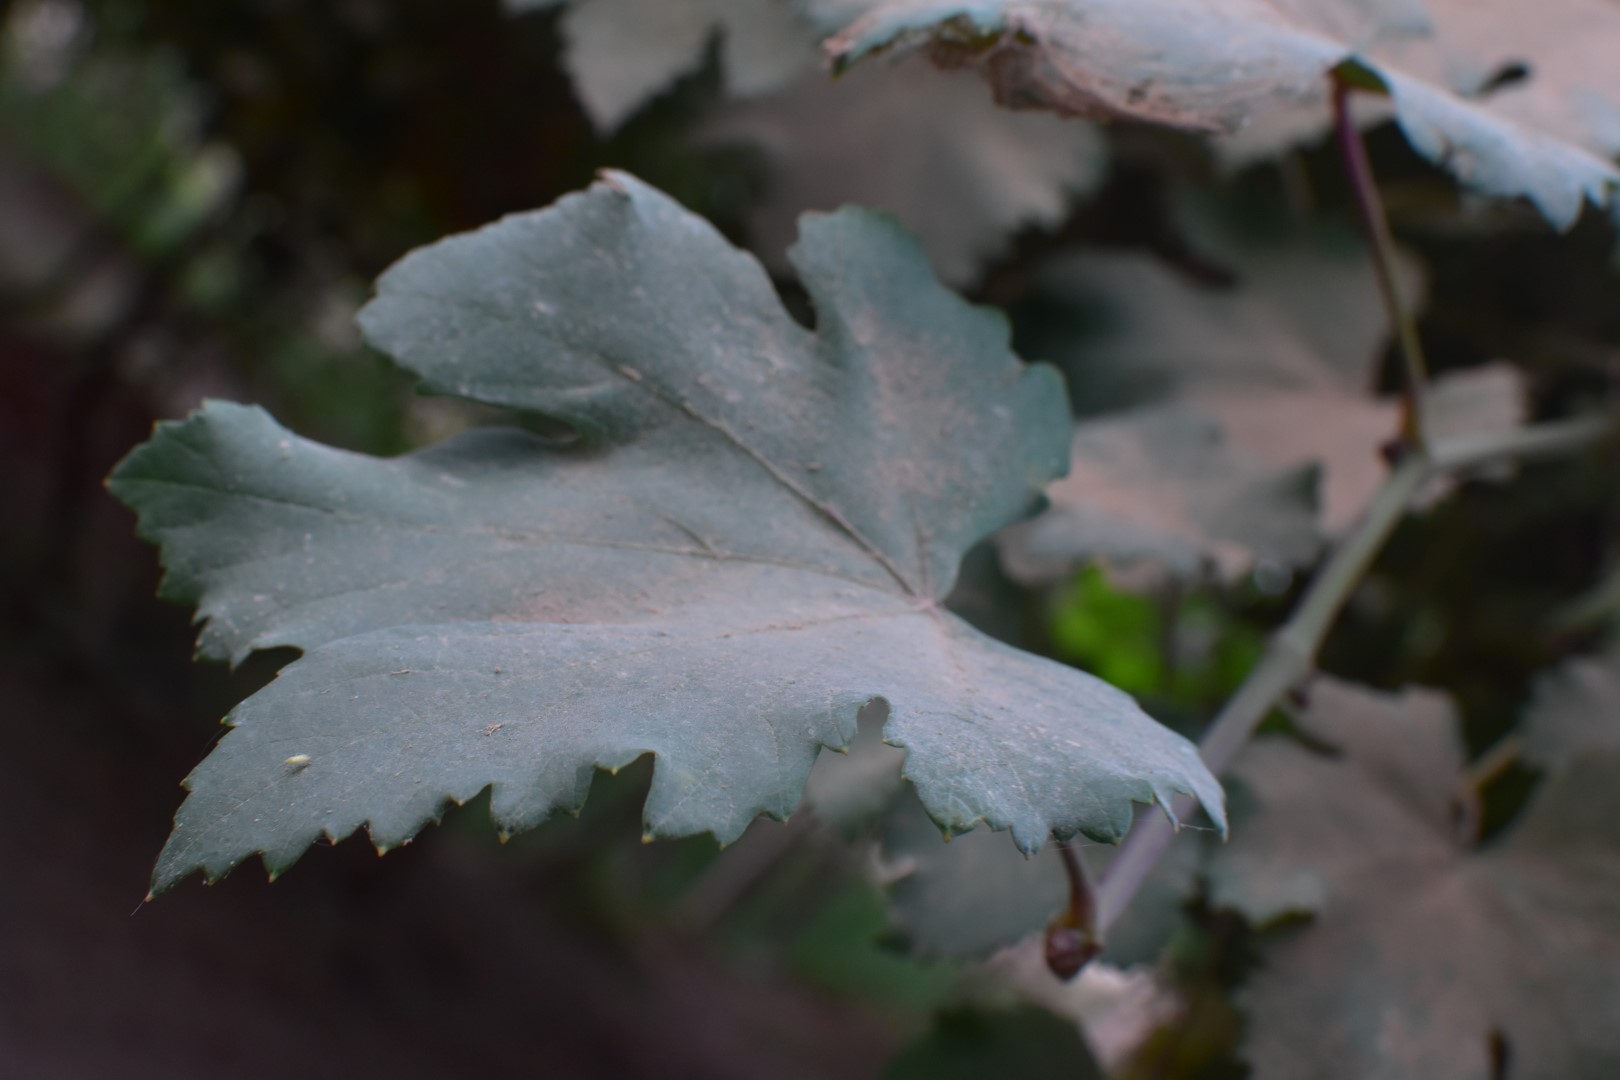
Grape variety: Kamali